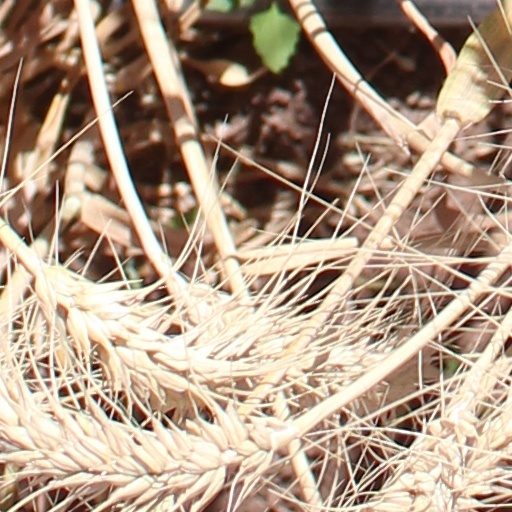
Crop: wheat